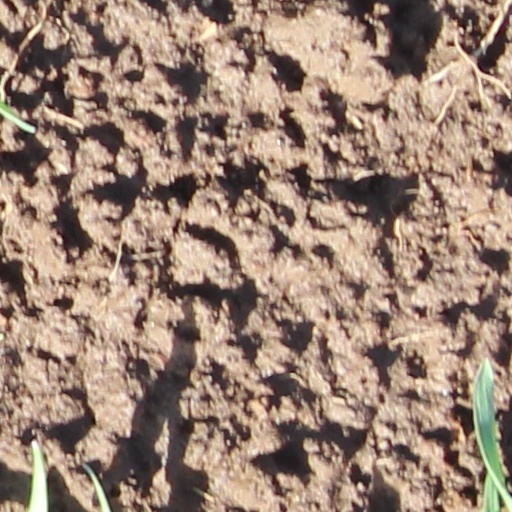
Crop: wheat